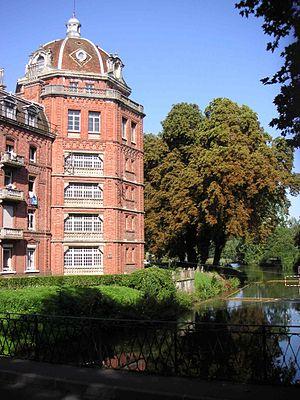
Une photo du Familistère aile Gauche de Guise prise par User:LonganimE le 03/sept/2005.
Liste des fleuves, rivières et autres cours d'eau qui parcourent en partie ou en totalité le département de l'Aisne, en région Hauts-de-France, et dont la longueur est supérieure à 10 km, sauf exceptions.